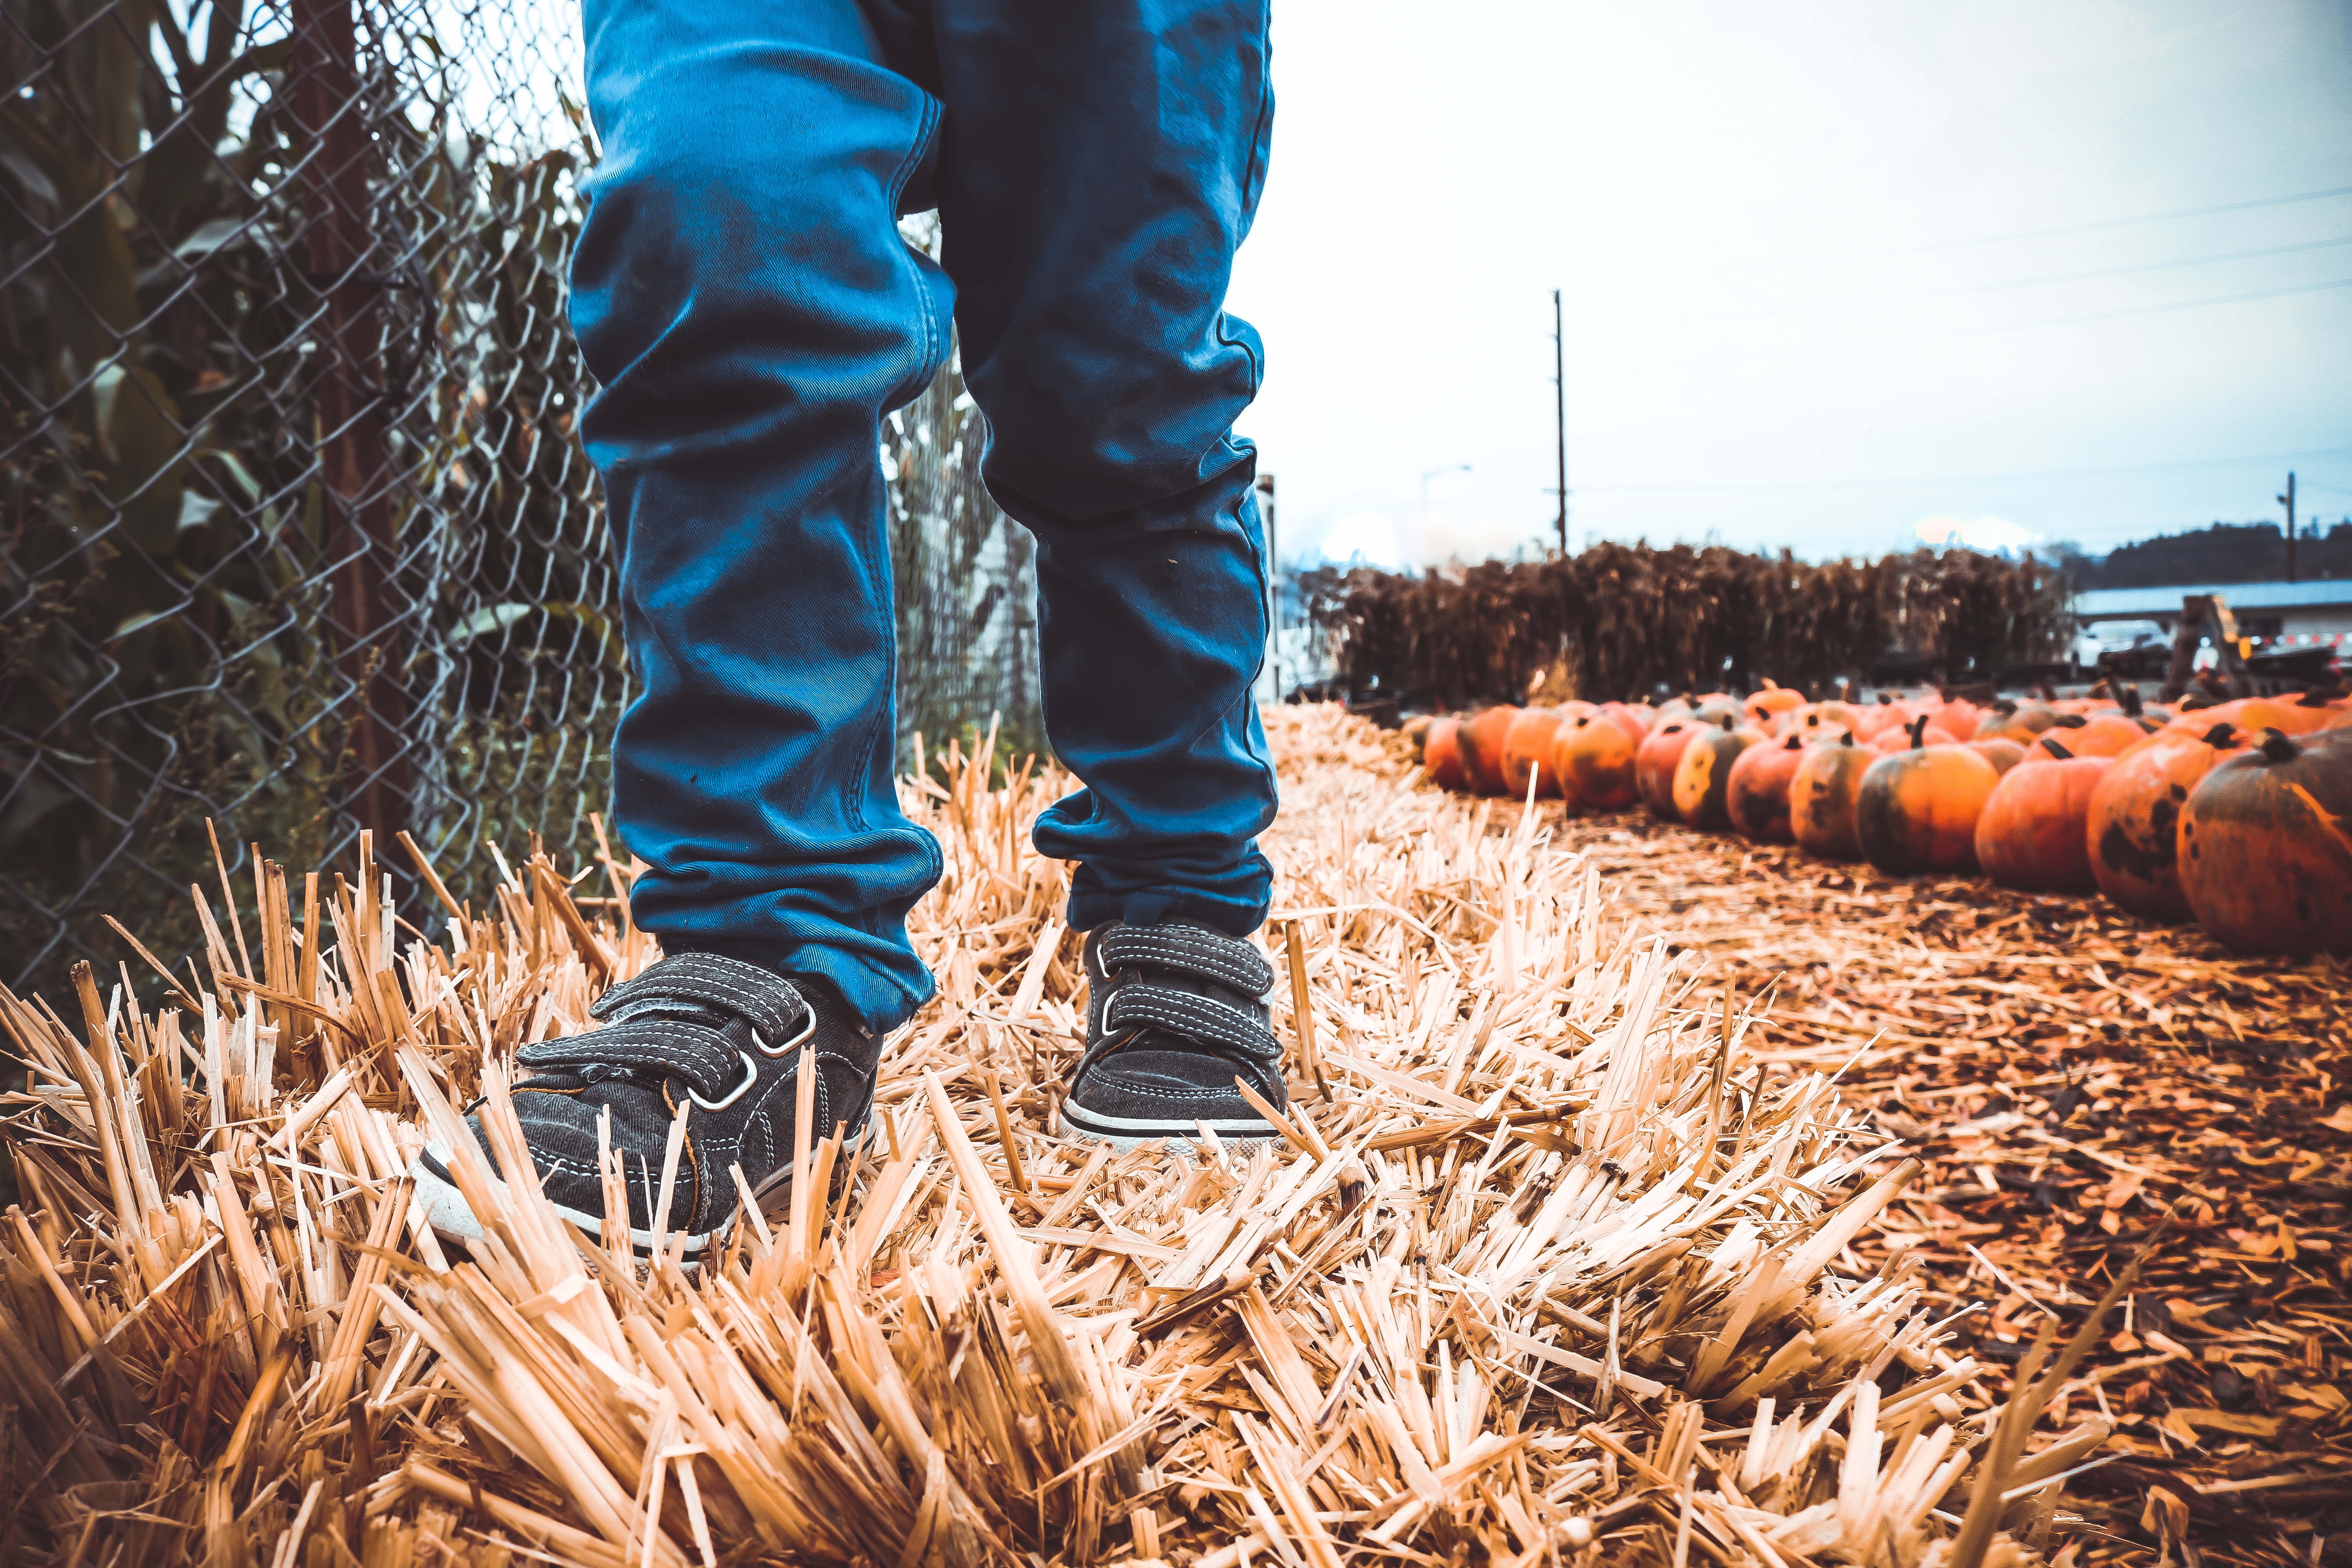
hay, field, fall, boy, jeans, harvest, crop, autumn, child, agriculture, childhood, season, thanksgiving, pants, shoes, october, little boy, pumpking, grass family